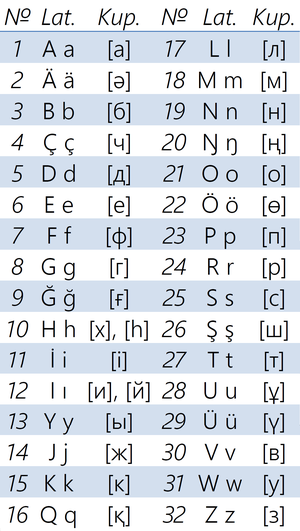
Alphabet latin kazakh, version présentée le 6 novembre 2019 par les scientifiques de l'Institut linguistique Baïtoursynov (description)